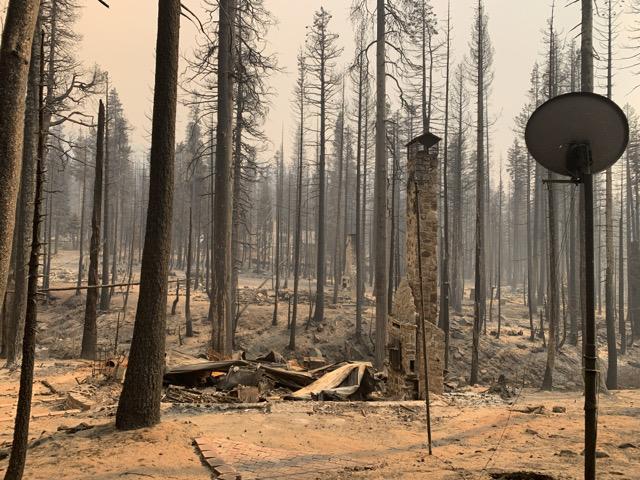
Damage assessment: destroyed